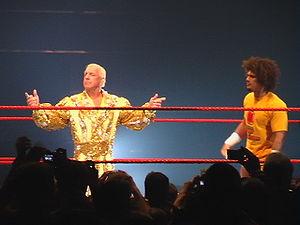
Ric Flair, de son vrai nom Richard Morgan Fliehr, né le 25 février 1949 à Memphis, est un catcheur américain. Il travaille actuellement à la World Wrestling Entertainment en tant que consultant.